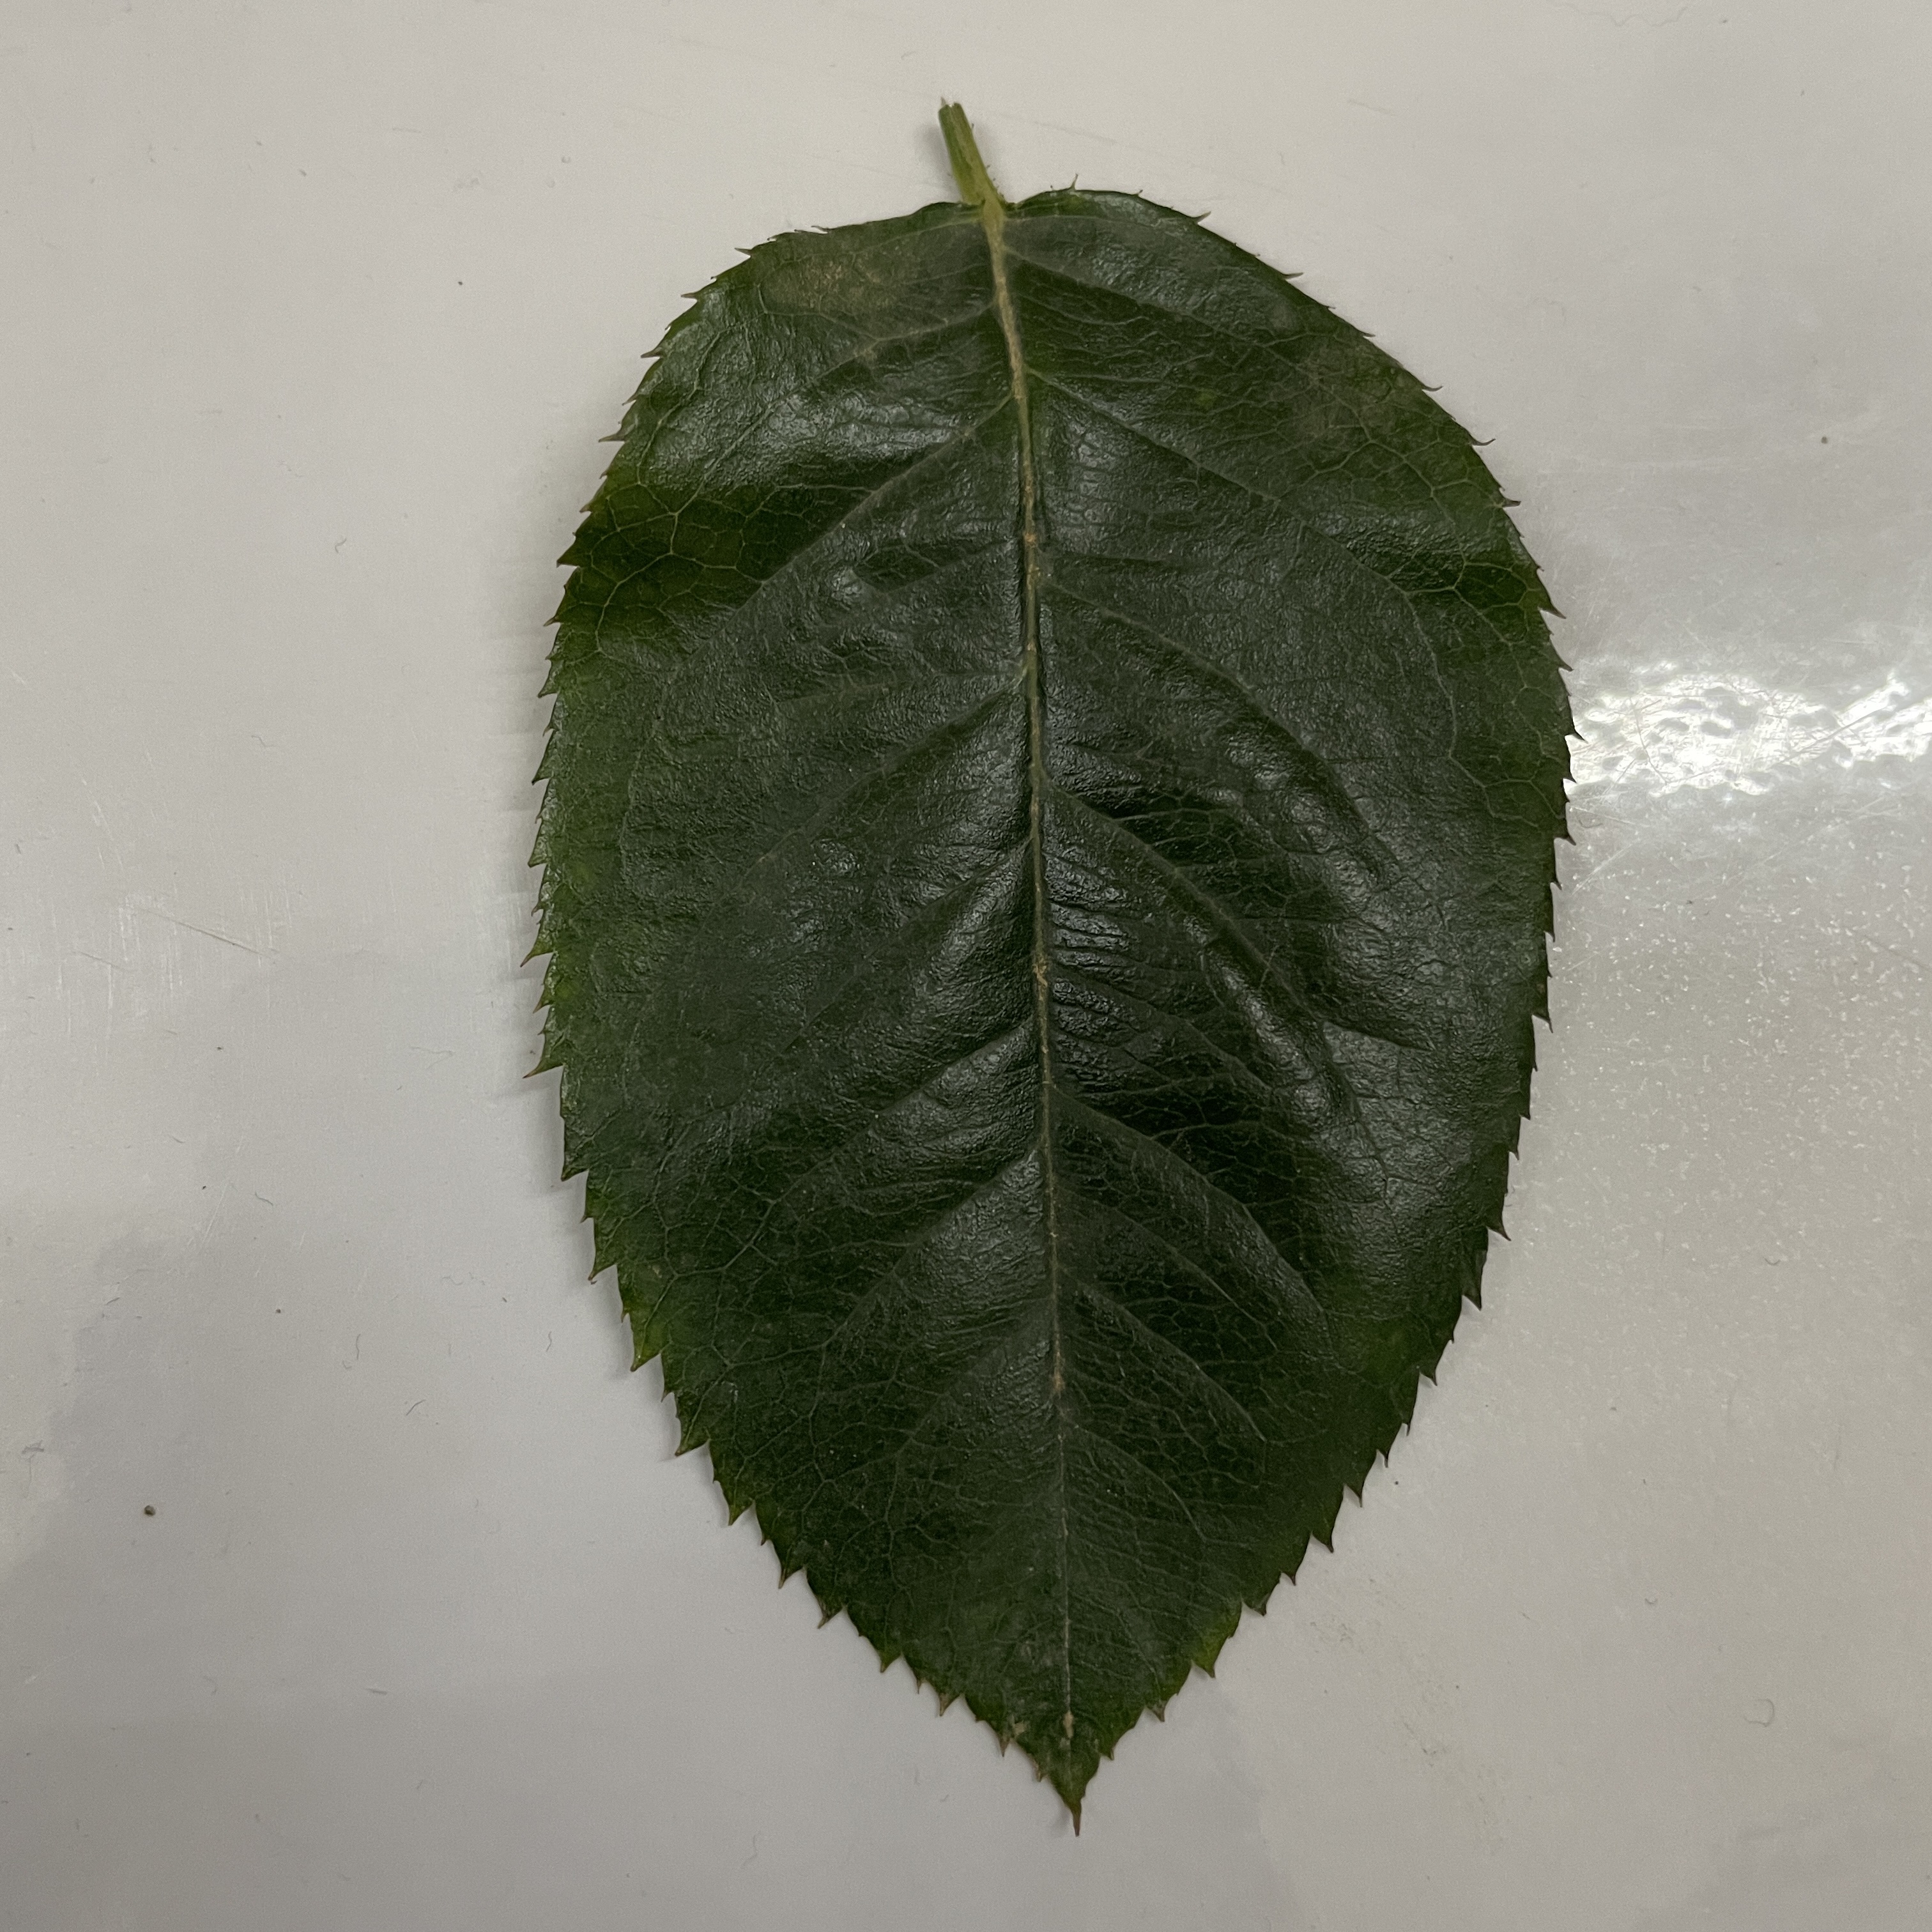
Label: Healthy Leaf